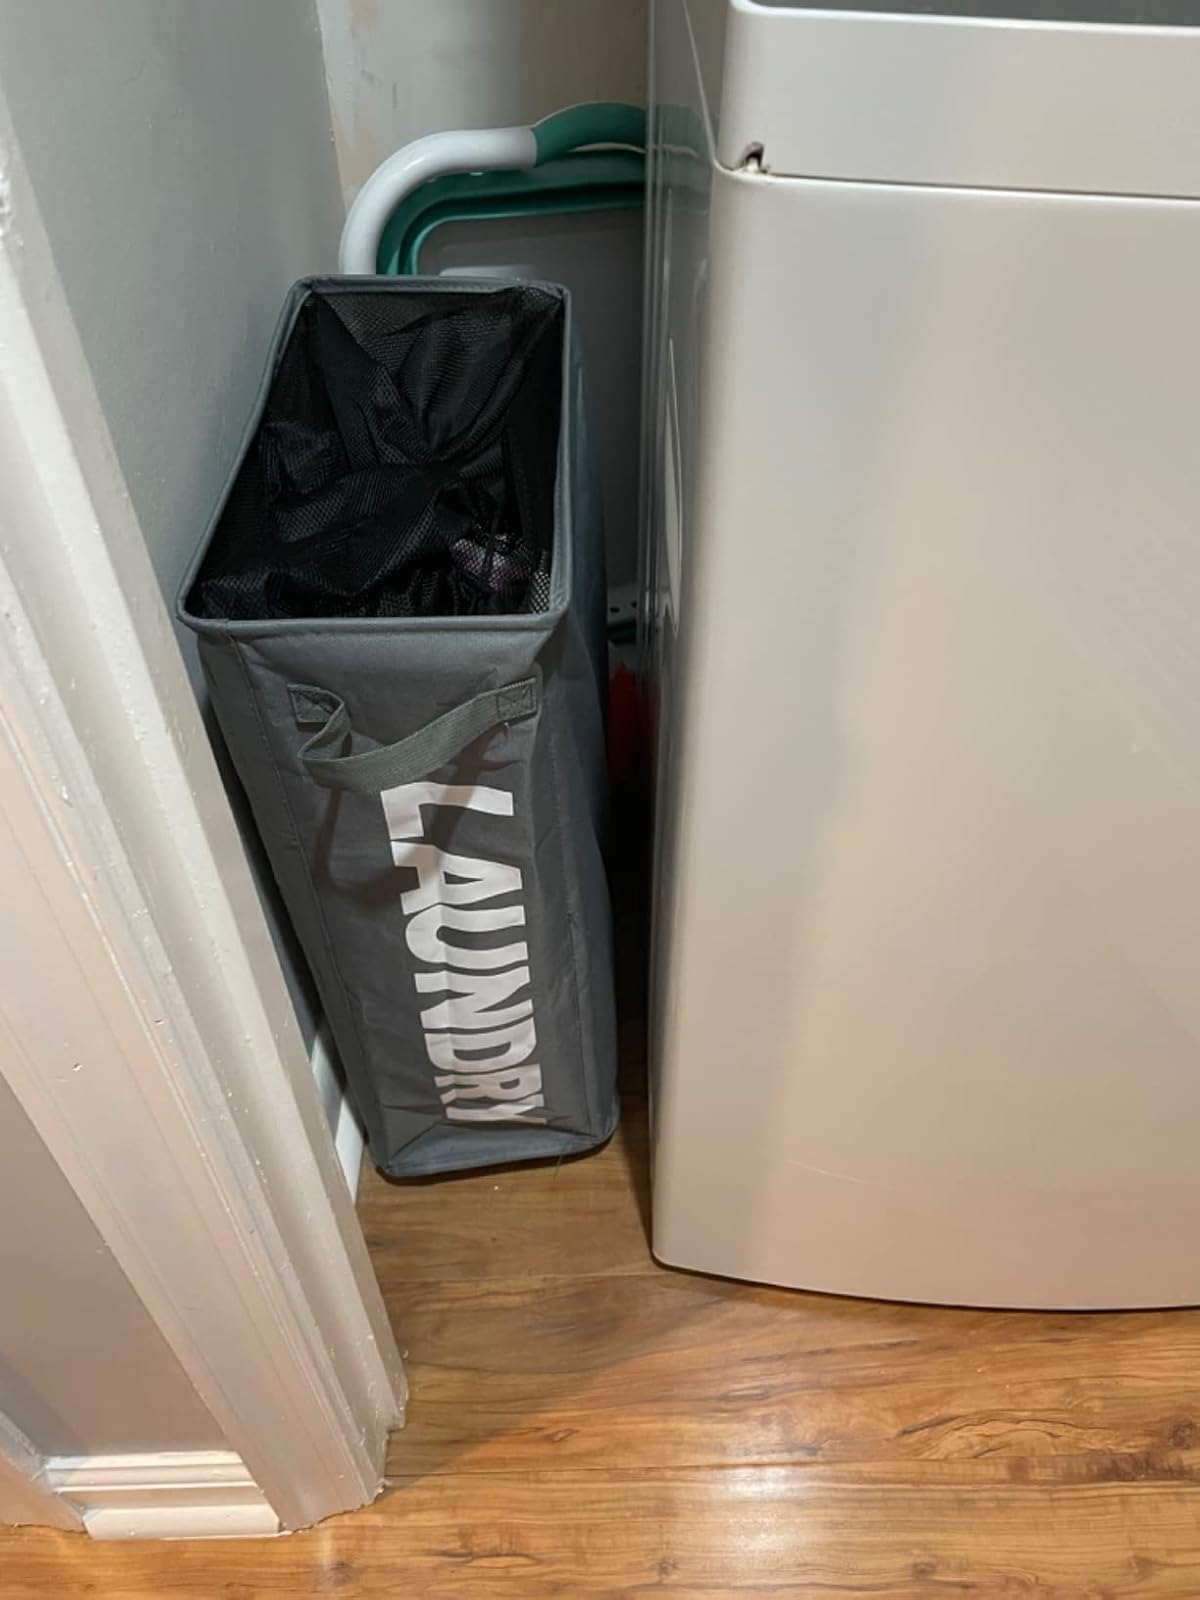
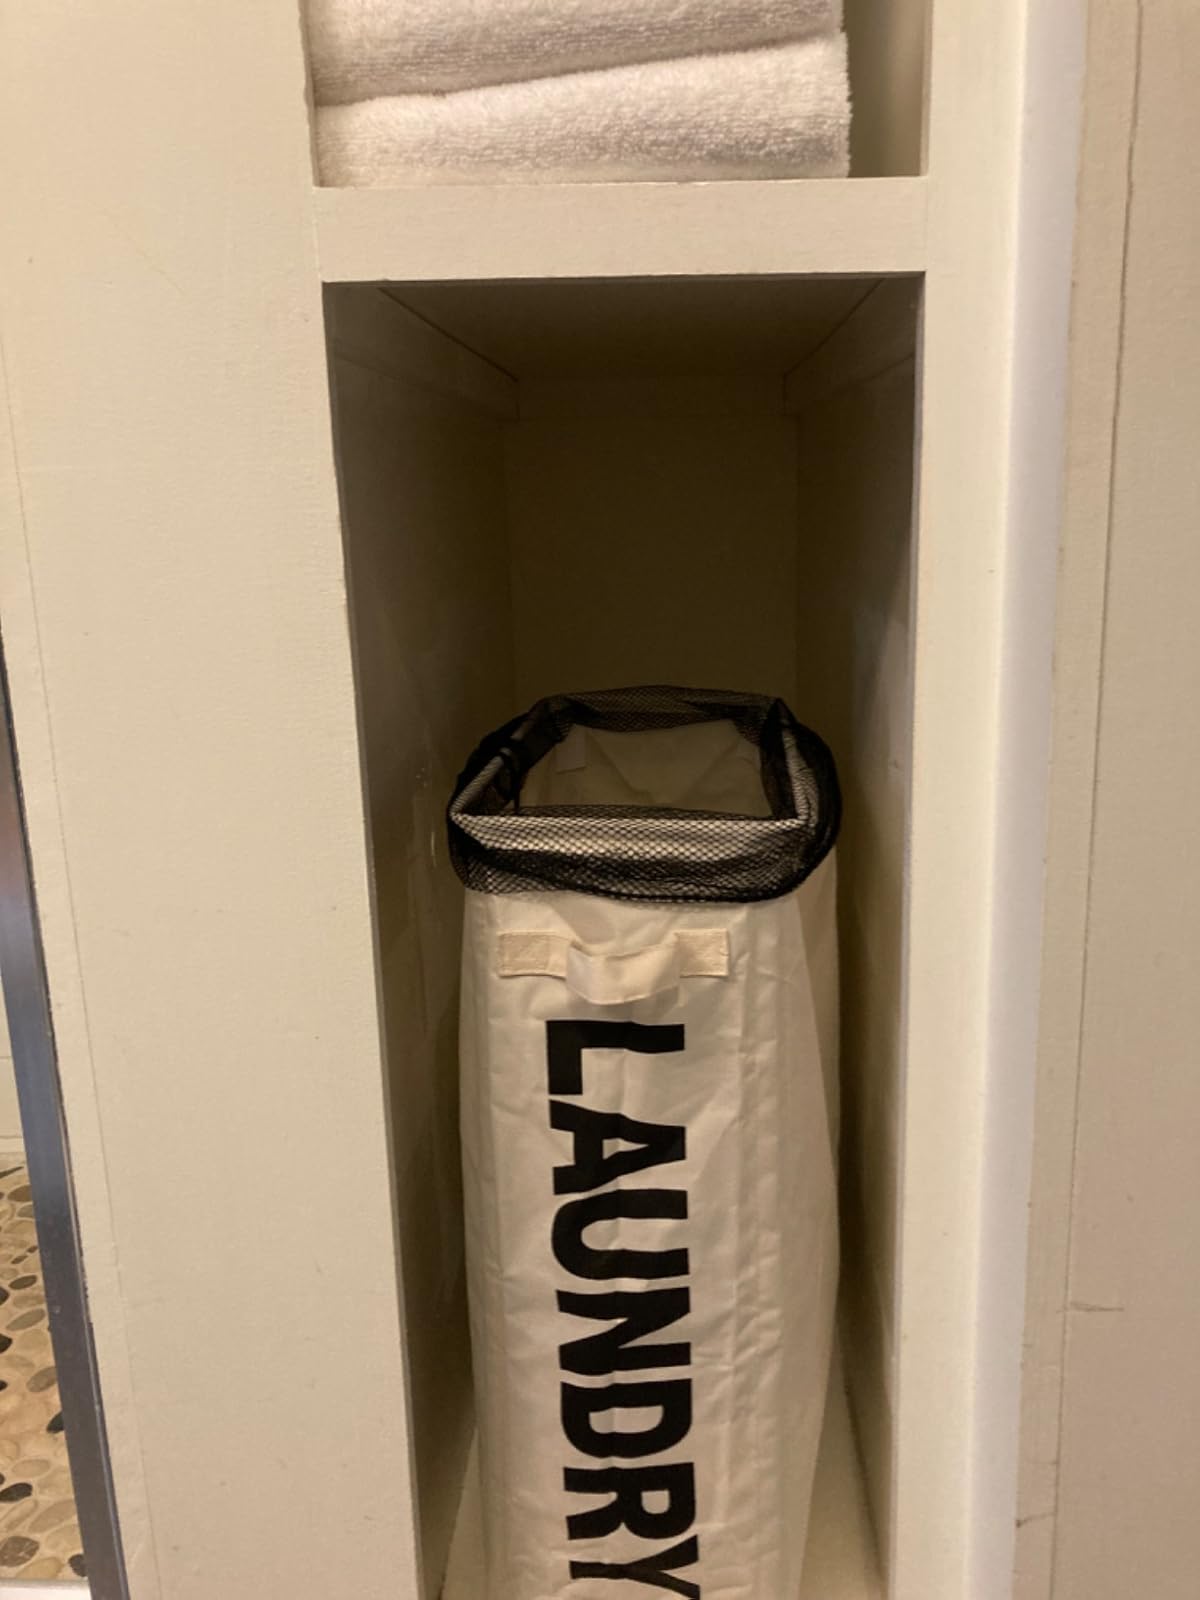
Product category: items_hamper
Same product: no